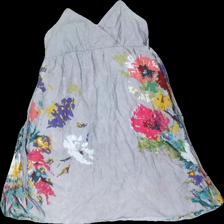
View: front
Type: Dress
Category: Ladies
Brand: Not in the list
Brand text on label: Zent
Colors: Multicolor, Grey, White, Pink
Material: 100% cotton
Pattern: Floral print
Cut: Regular
Size: onesize
Season: Summer
Price range: 100-150
Recommended usage: Reuse